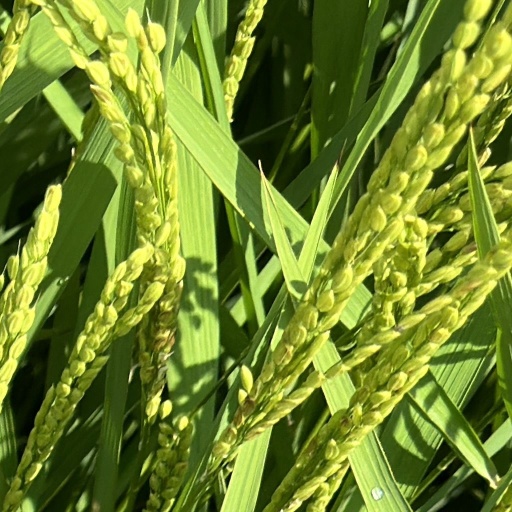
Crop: rice